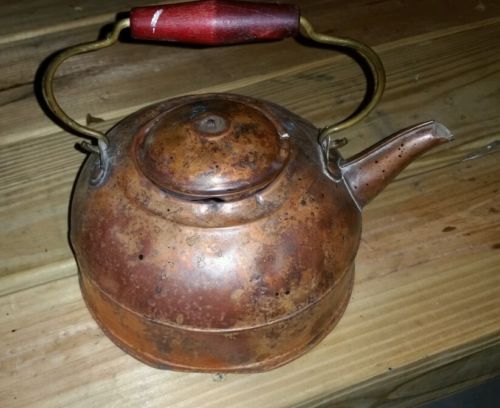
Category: kettle